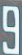
Number: 9